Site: brandenburg
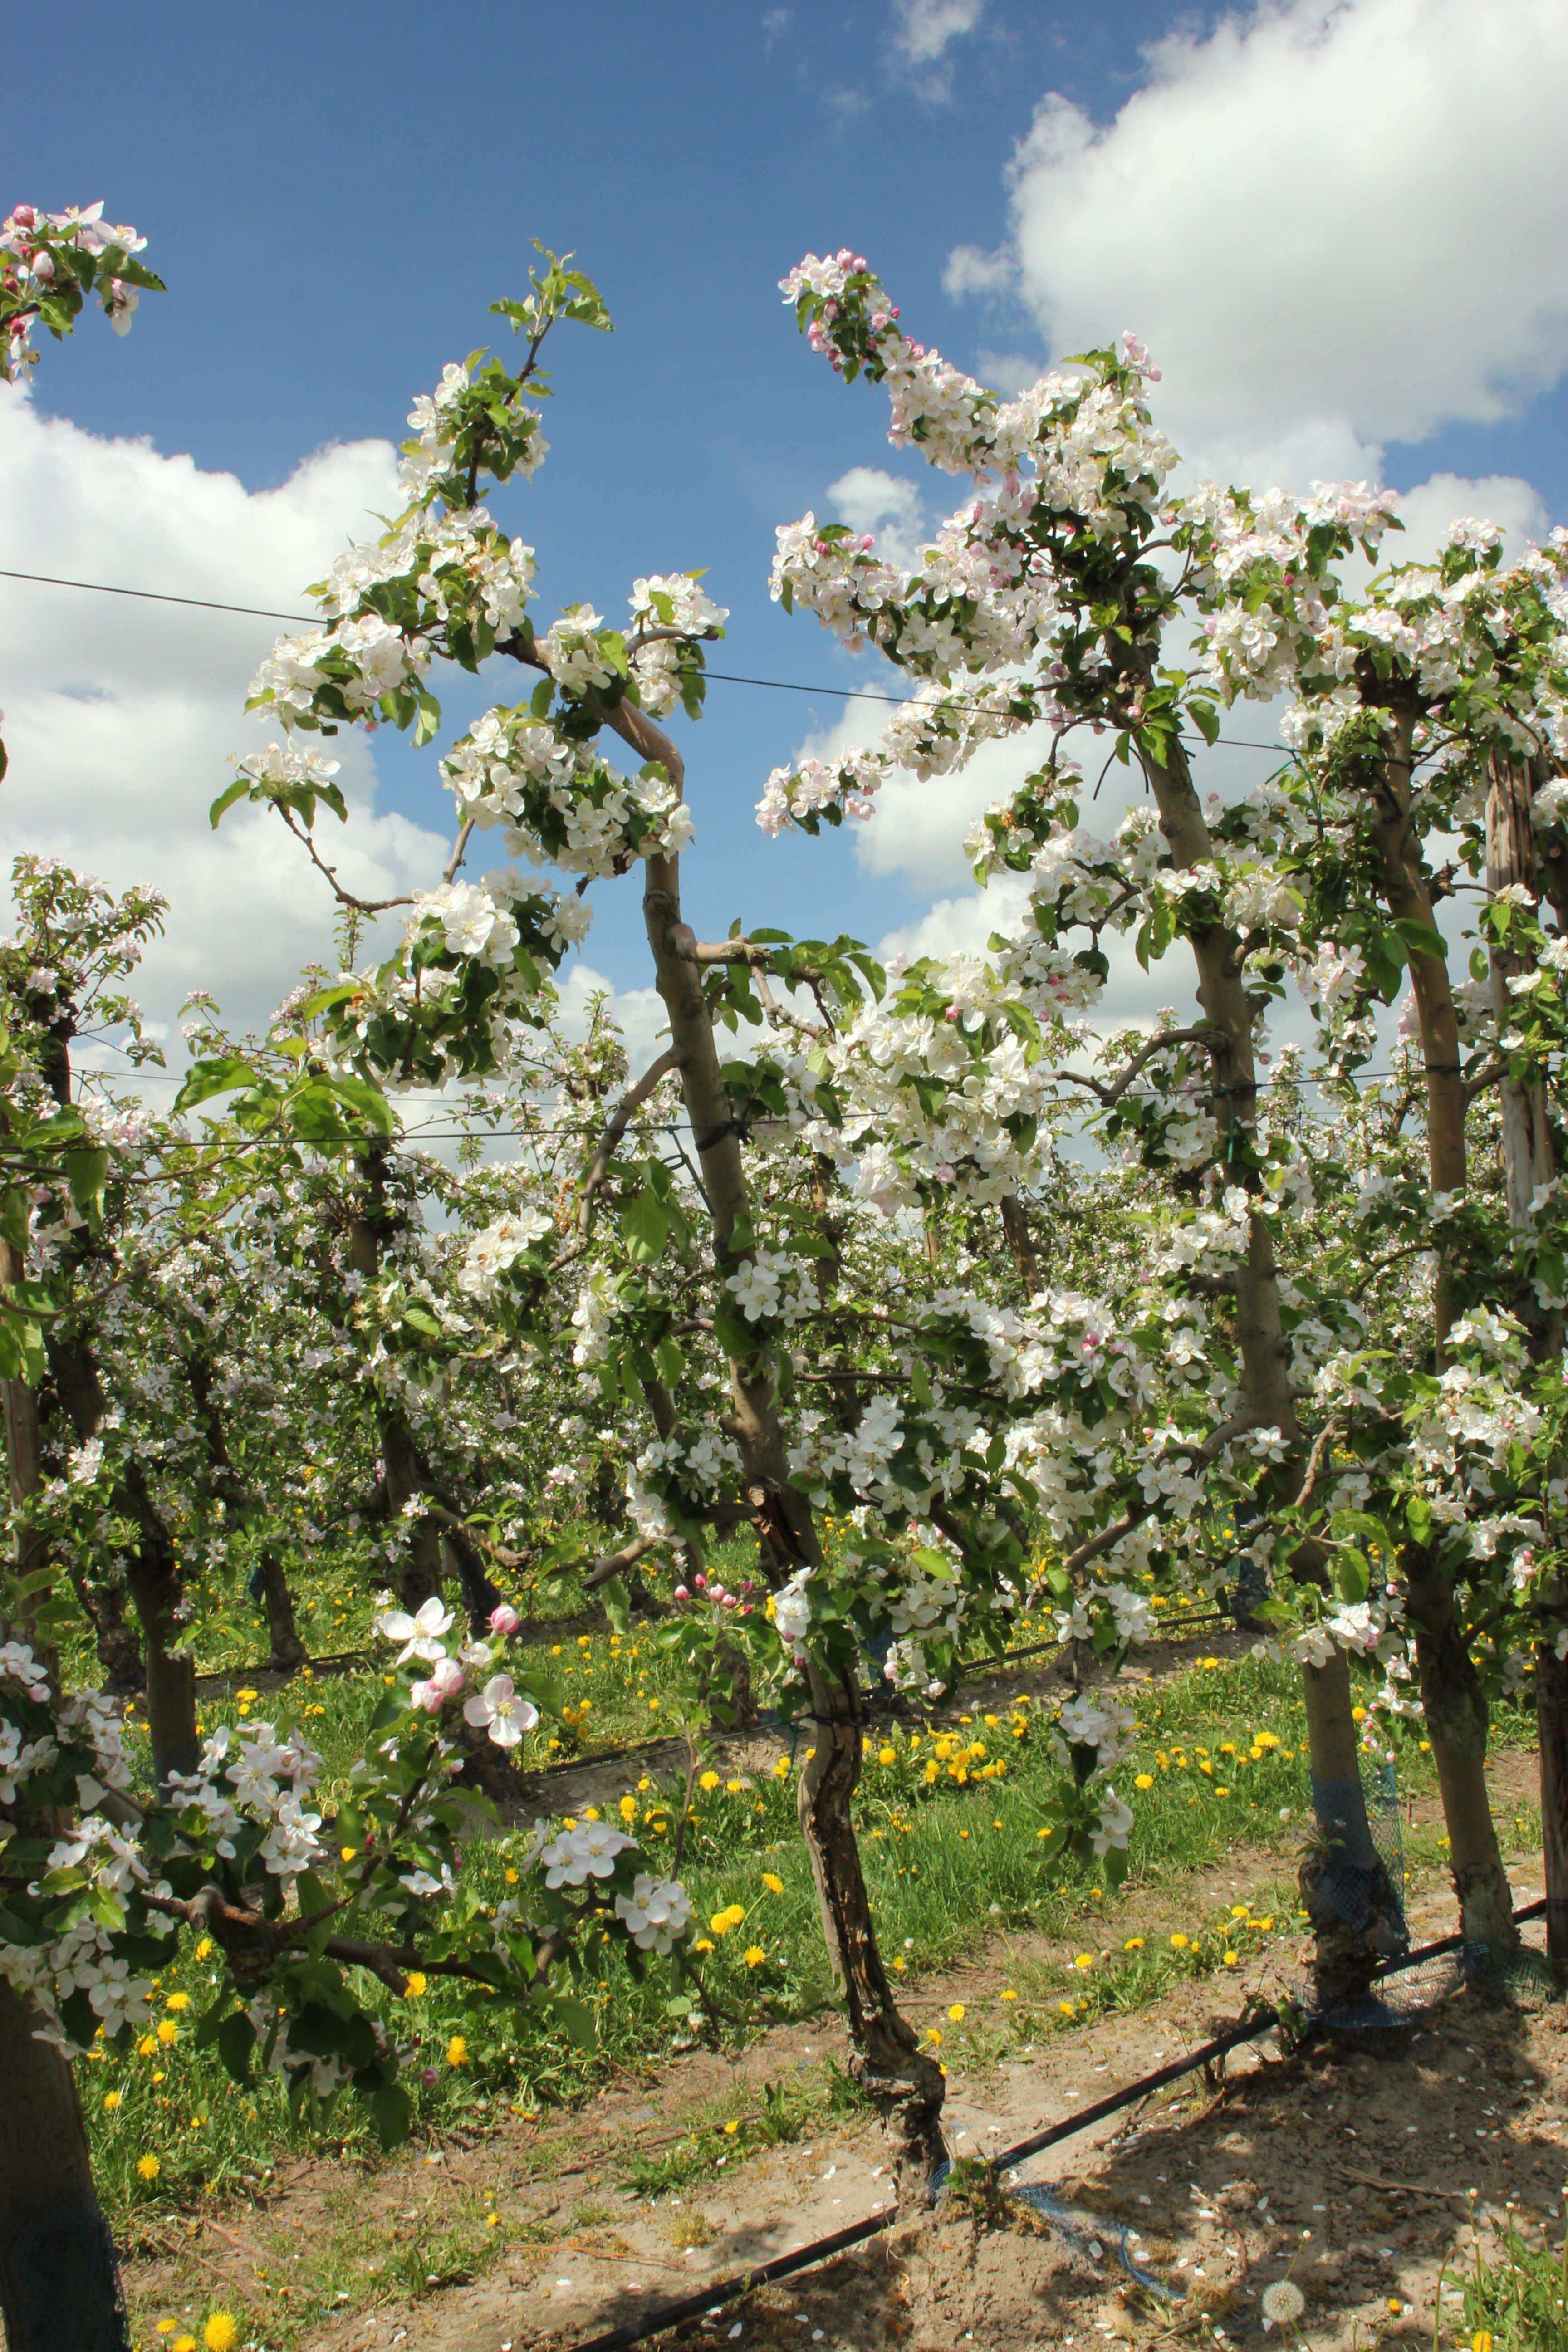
Growth stage (BBCH 65): Flowering